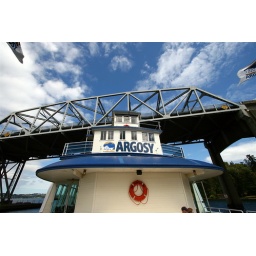
...coming under the Hwy. 520 floating bridge riser framed against the beautiful blue Seattle sky!